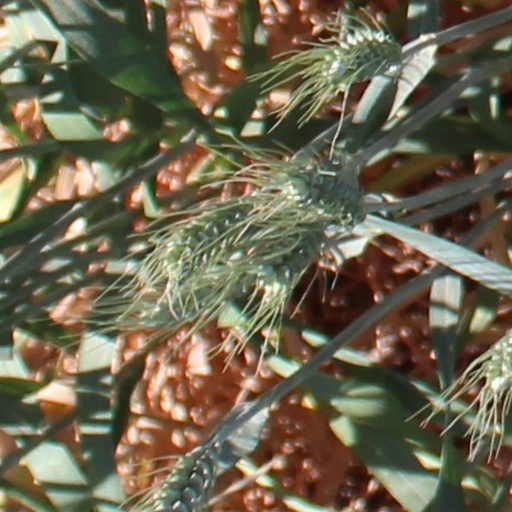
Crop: wheat